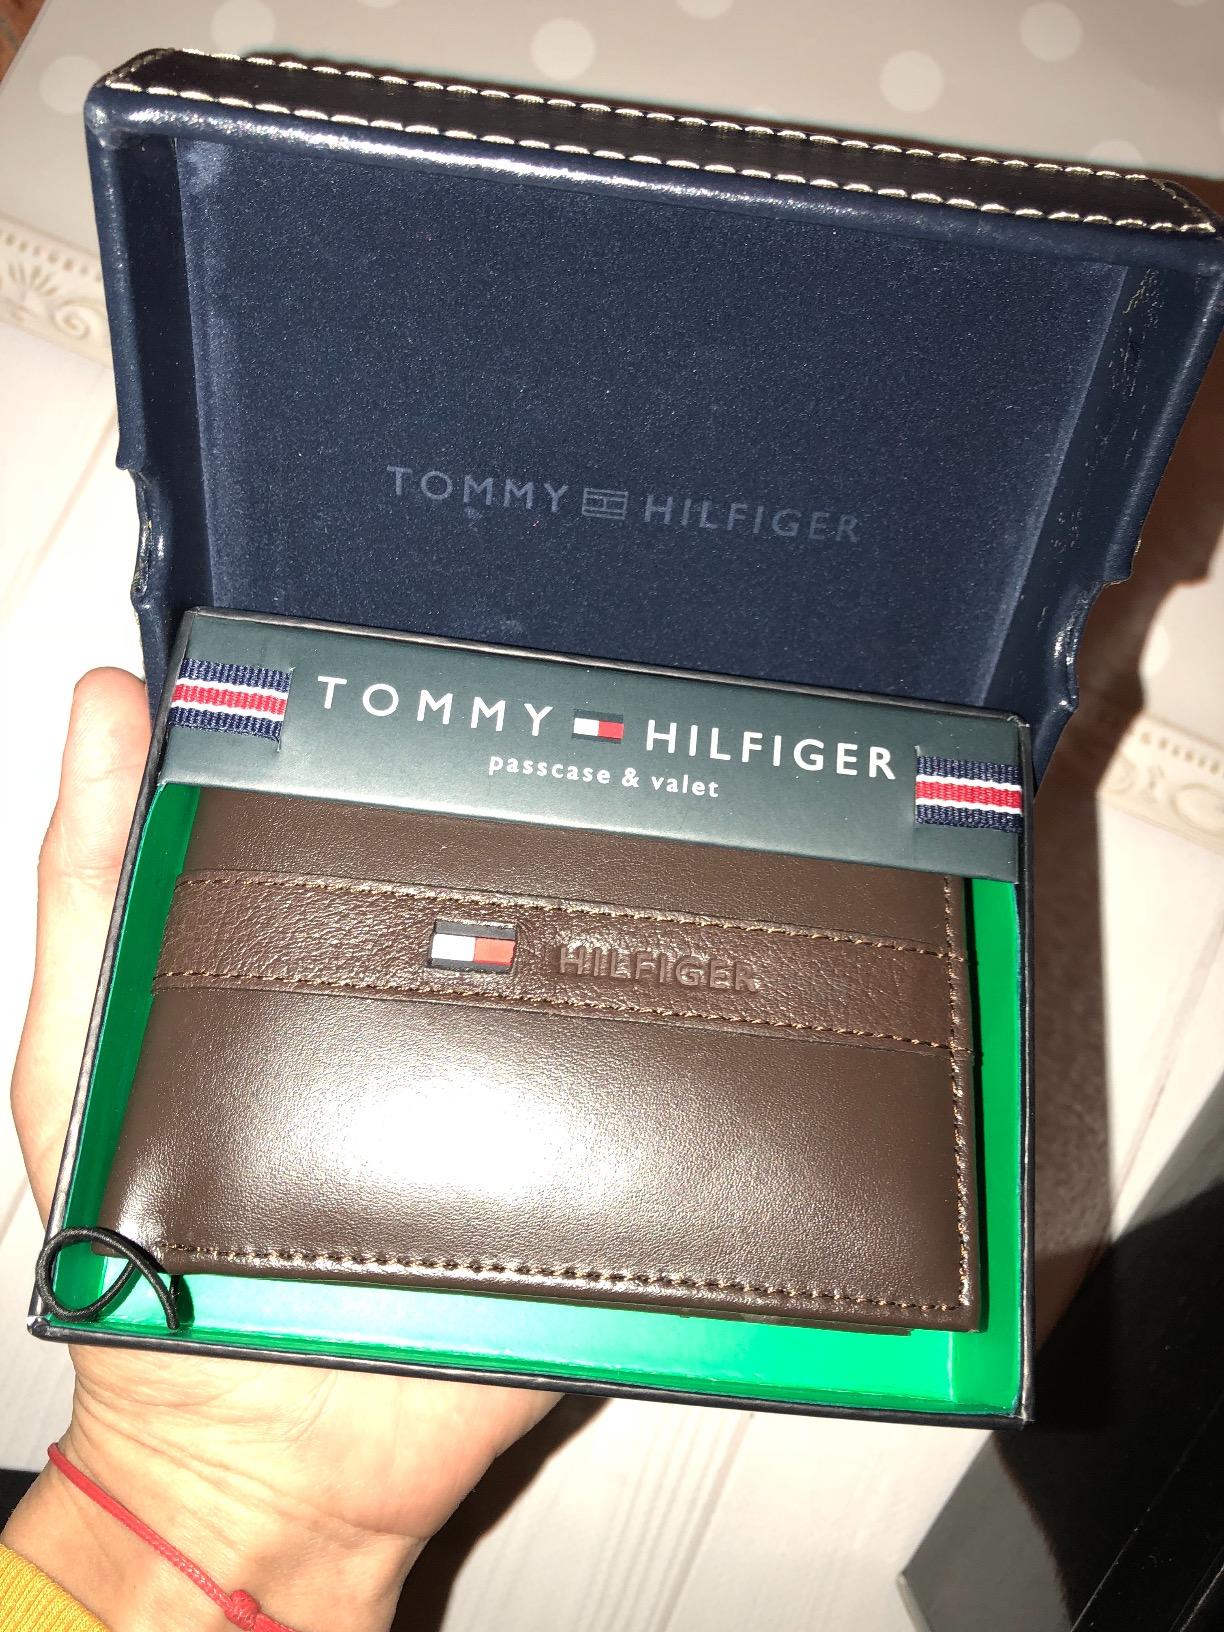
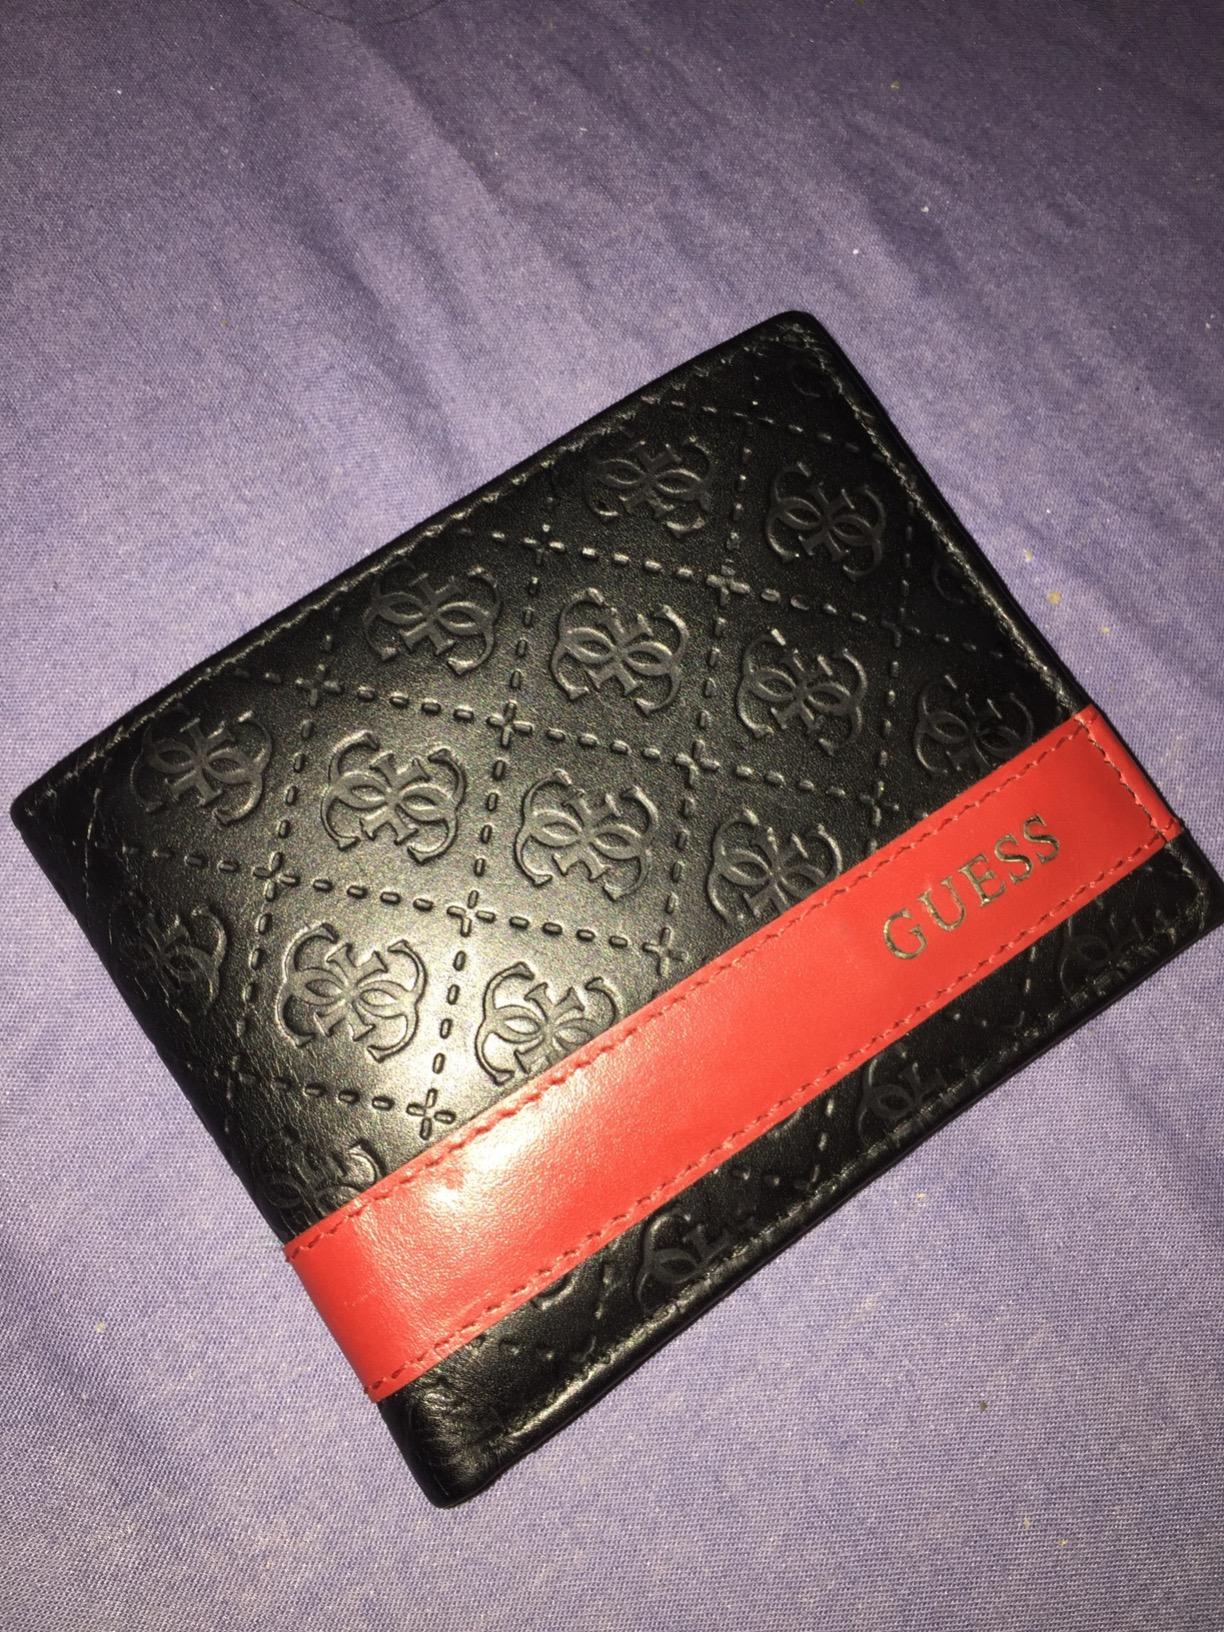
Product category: accessories_wallet
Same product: no